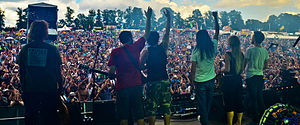
Blackbeard's Tea Party
Blackbeard's Tea Party til Fairport's Cropredy Convention i 2014.
Blackbeard’s Tea Party er et moderne folkrockband fra York i Storbritannien. Gruppen består af seks medlemmer og spiller en blanding af traditionnelle folkesange samt coverversioner af mere moderne sange i folkemusik-stil. De er kendt for deres instrumentale arrangementer og moderne folkemelodier, samt deres selvskrevne instrumentale numre. Blackbeard’s Tea Party spille rbåde til koncerter og ceilidh, og de er blevet kendte på engelske festivaler, hvor de bl.a. har optrådt på Glastonbury Festival, Larmer Tree Festival og Bingley Music Live, samt folkemusikfestivaler som Fairport's Cropredy Convention, Towersey Festival og Cambridge, Shrewsbury & Sidmouth.